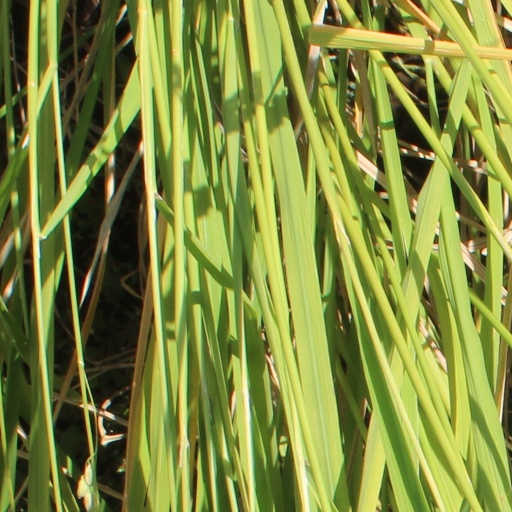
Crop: rice